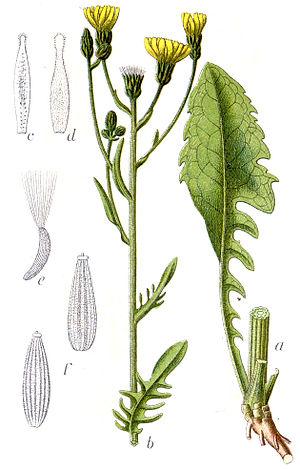
Gazon est un terme de géographie et de toponymie locale spécifique au massif des Vosges en Lorraine et en Alsace. Il désigne dans ce massif une pelouse ou un pré en altitude, le plus souvent sur les Hautes-Chaumes. Son équivalent alsacien, Wasen, est répandu dans tout le sud de l’Allemagne, particulièrement dans le massif jumeau des Vosges, à savoir la Forêt-Noire.
Crepis est un genre de plantes herbacées de la famille des Astéracées.
La Crépide bisannuelle ou Crépis bisannuel est une espèce de plante herbacée de la famille des Asteraceae.